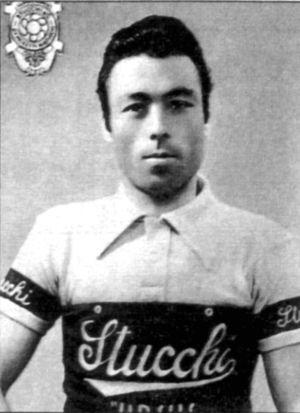
Luigi Malabrocca est un coureur cycliste italien. Professionnel de 1945 à 1958, il a été champion d'Italie de cyclo-cross en 1951 et 1953. Il a terminé dernier du Tour d'Italie en 1946 et 1947 et y a ainsi reçu le maillot noir.